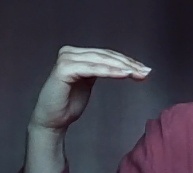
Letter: haa